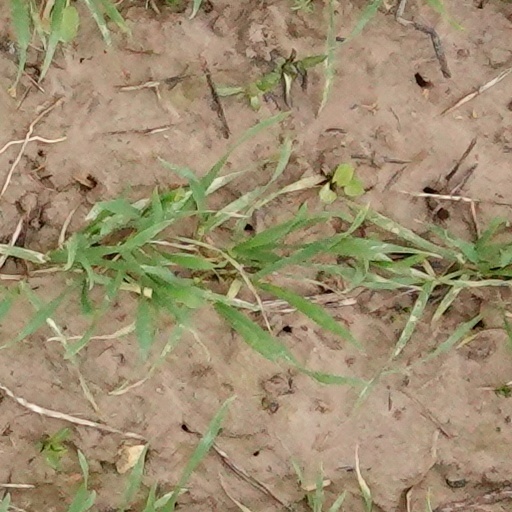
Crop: wheat